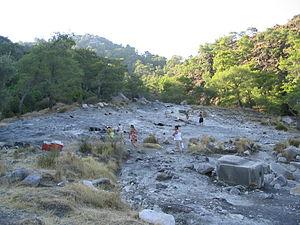
Yanartaş est le nom d'un site du sud-ouest de la Turquie considéré comme l'antique Mont Chimère. Il est caractérisé par un feu éternel causé par des émissions naturelles de méthane et de dihydrogène.